1911 Pittsburgh Panthers football team

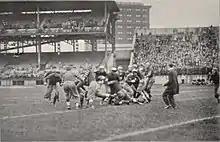
1911 Pitt versus Westminster football game action

The 1911 Pitt football season debuted on October 7 against Westminster College from New Wilmington, Pa. in front of the largest crowd to ever witness a Pitt home opener. The crowd size was aided by Graduate Manager Hurst distributing four thousand free tickets to the Pittsburgh Public School Boys' Athletic League and the receipts still covered the expenses of the game. Head Cheerleader George Kirk "had no trouble in getting plenty of volume and snap into the yells – everyone seemed full of ′pep′."